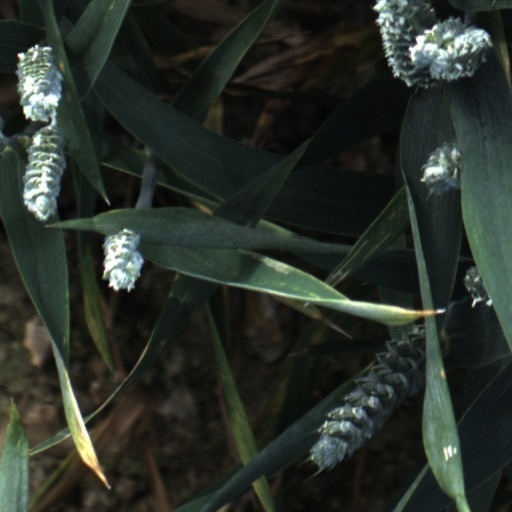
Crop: wheat